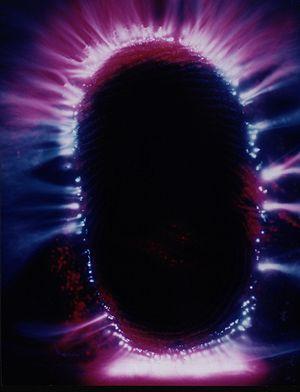
Le procédé dit photographie Kirlian a été découvert accidentellement en 1939 par le technicien soviétique Semyon Kirlian et sa femme, la journaliste et enseignante Valentina Kirlian. Les clichés Kirlian montrent un halo lumineux autour d'un objet soumis à une haute tension électrique.